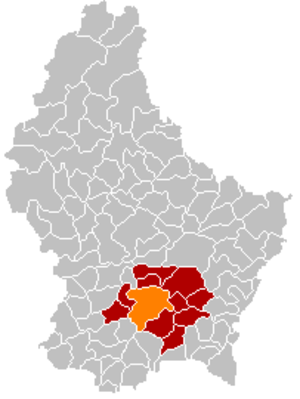
Luxembourg (by)
Luxembourg er hovedstaden i storhertugdømmet Luxembourg. Byen har omkring 92.000 indbyggere og huser en række EU-institutioner, bl.a. EU-domstolen, Europa-Parlamentets sekretariat og Den Europæiske Revisionsret.